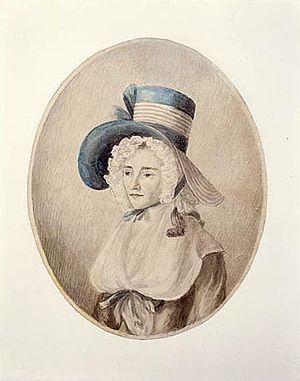
Elizabeth Posthuma Simcoe, baptisée le 22 septembre 1762 et morte le 17 janvier 1850, est une artiste et diariste britannique du Canada colonial. Elle est l'épouse de John Graves Simcoe, premier lieutenant-gouverneur du Haut-Canada.